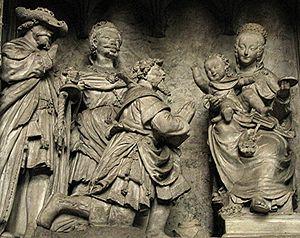
Clôture du choeur de la cathédrale de Chartres
Jehan Soulas est un sculpteur français du début du XVIᵉ siècle. Il est décédé avant 1542.
"Commandée à Jehan de Beauce au tout début du XVIᵉ siècle, la clôture de chœur dit ""tour du chœur"" de la cathédrale Notre-Dame de Chartres, est une œuvre réalisée en pierre se dressant à plus de 6 m de hauteur sur une longueur d'environ cent mètres, ayant pour objet d’isoler le chœur liturgique auquel les laïcs n’avaient pas accès.